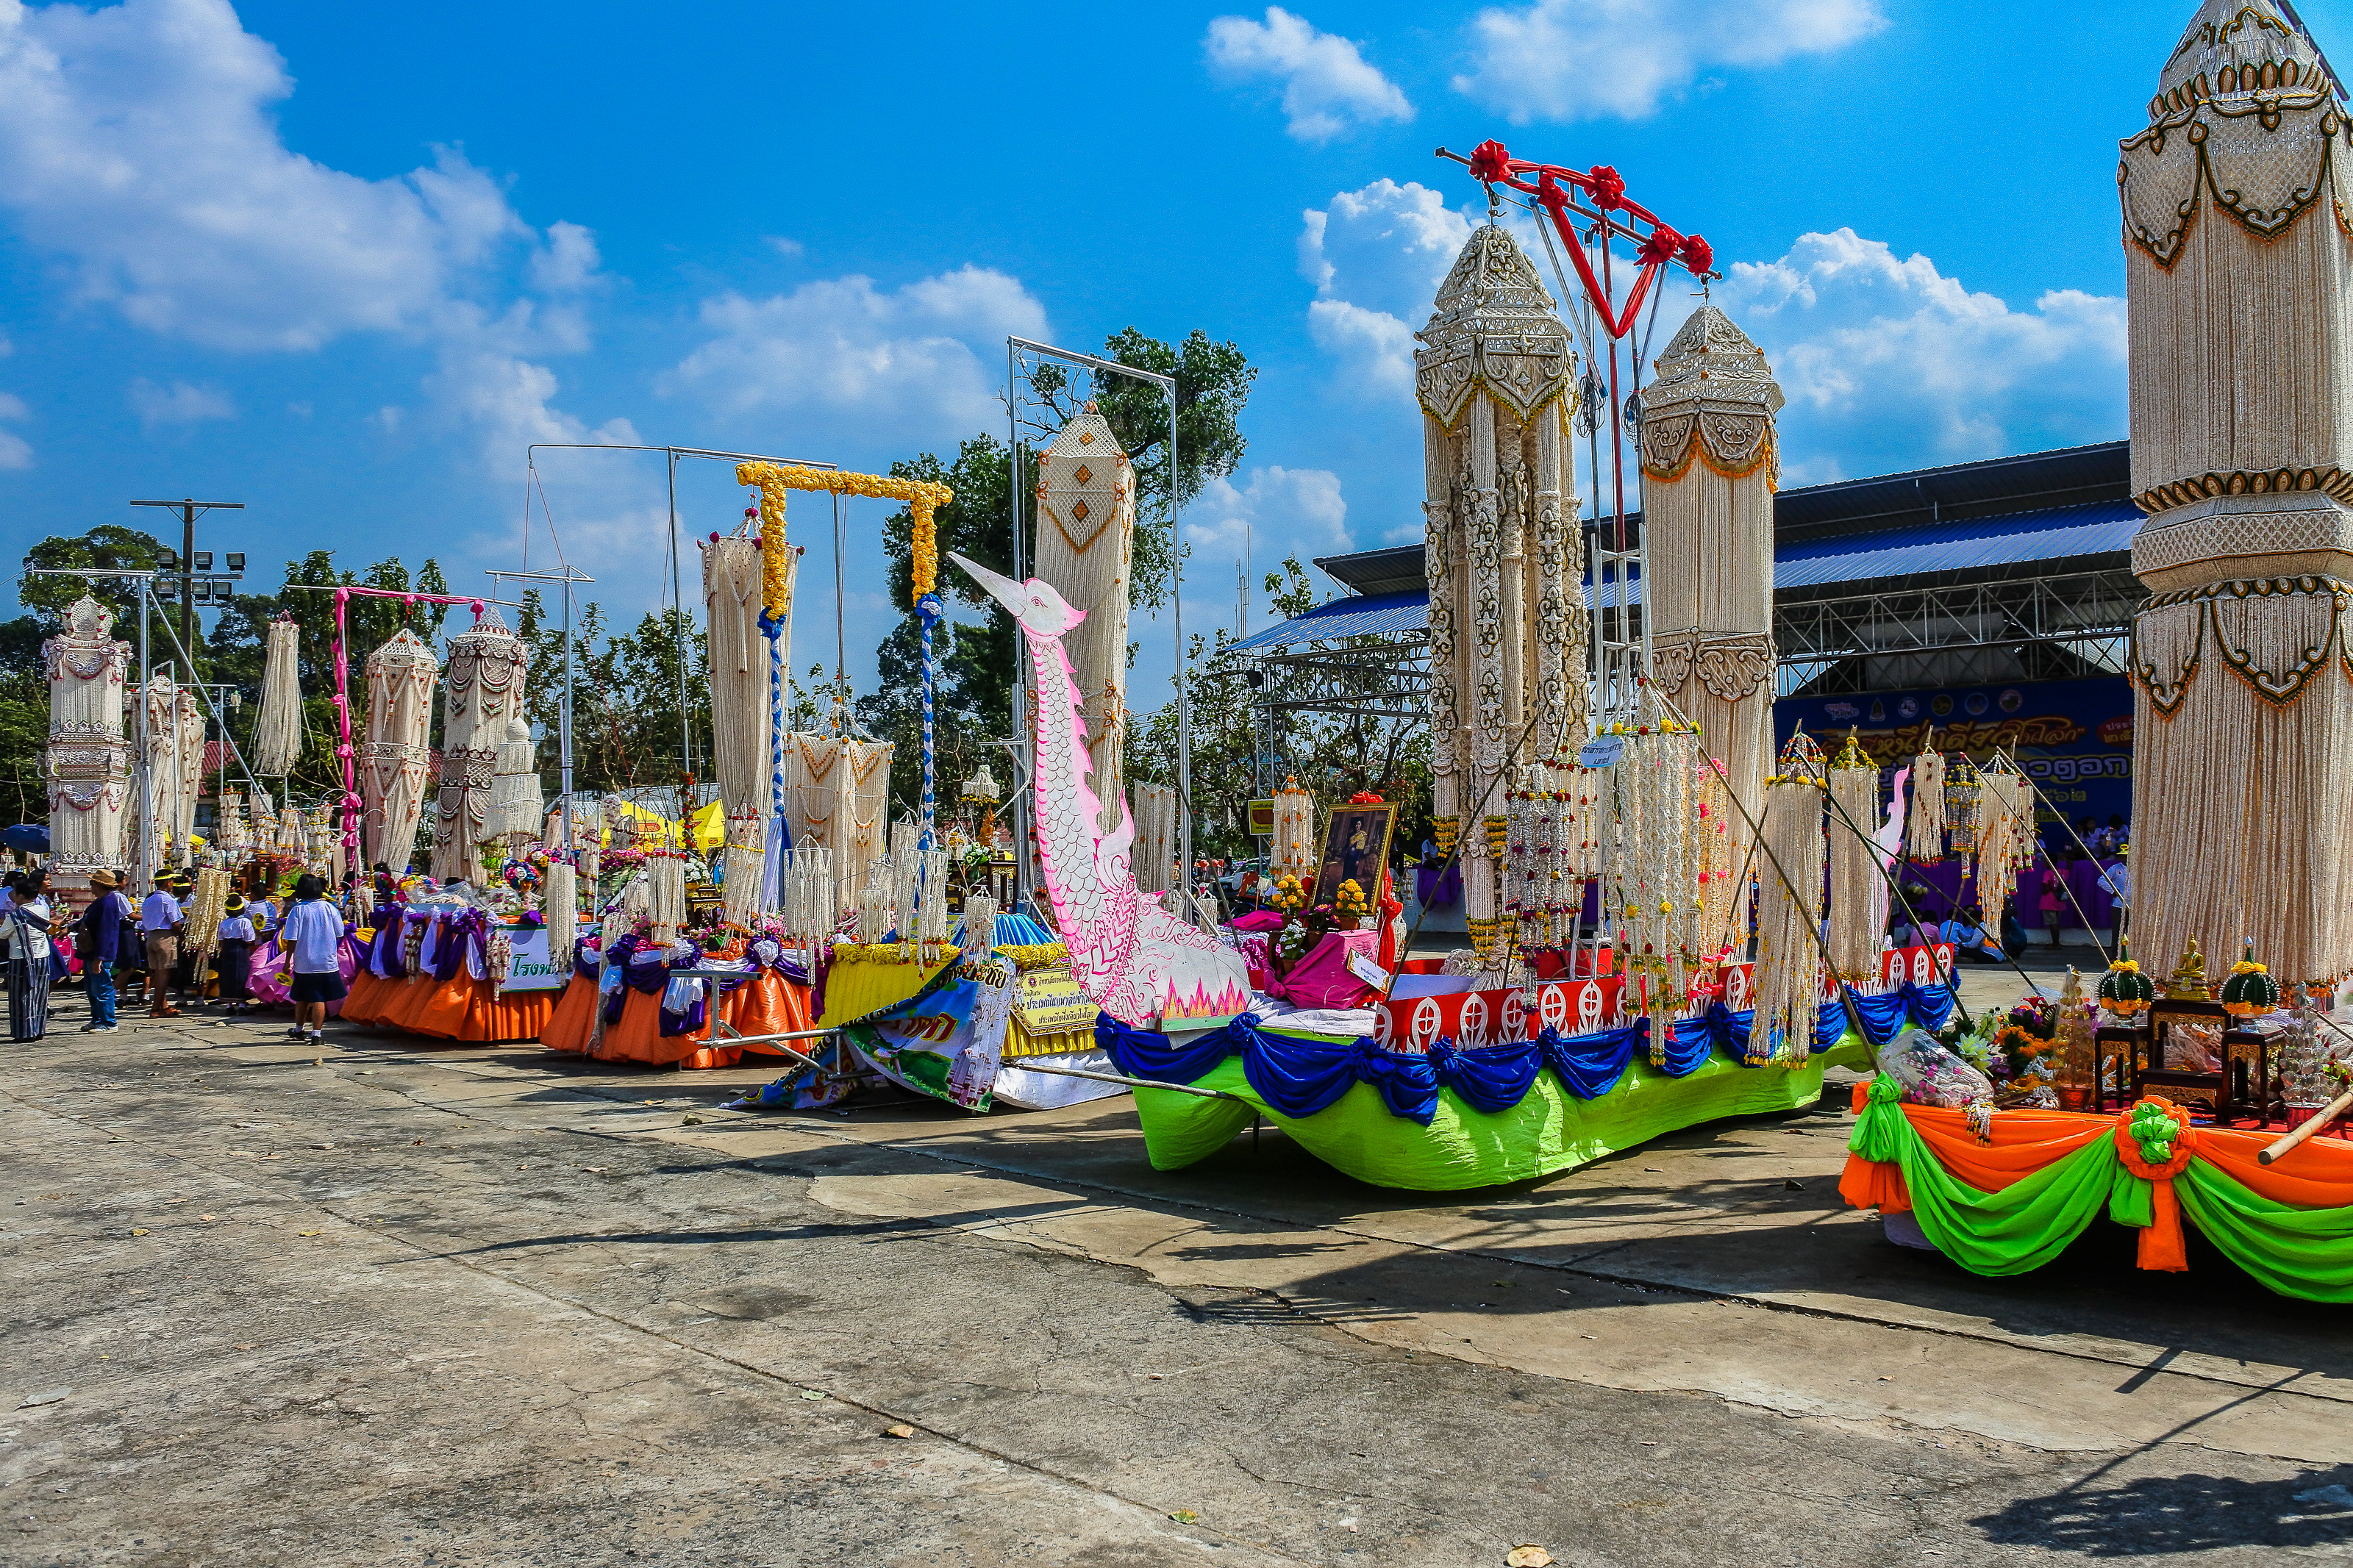
decorate, adoration, garland, sacrifice, beautify, believe, parade, buddhism, rice, adorn, strange, religion, marchers, amazing, garlands, handmade, landmark, daytime, sky, tourism, public space, architecture, tree, event, leisure, vacation, city, tourist attraction, recreation, festival, historic site, plant, world, street, cloud, town square, vehicle, road, metropolis